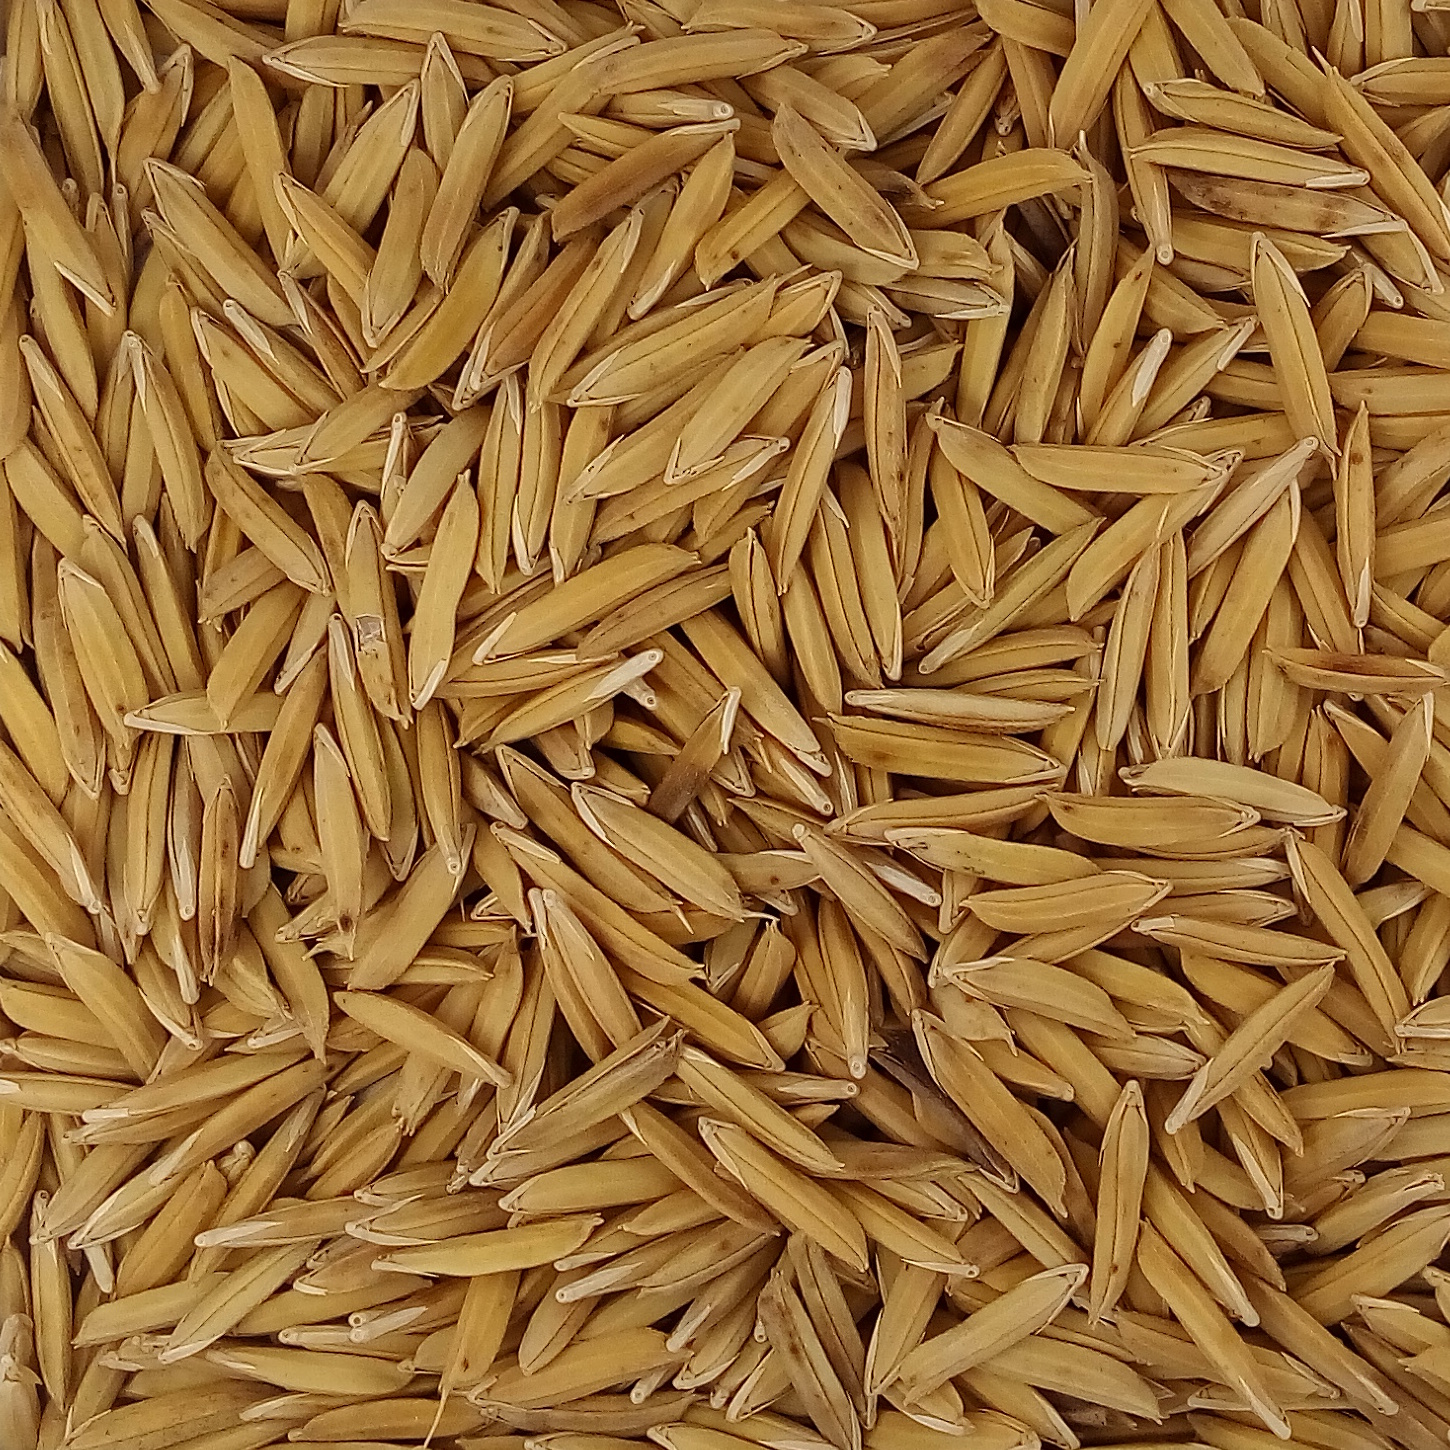
Rice seed variety: 1121